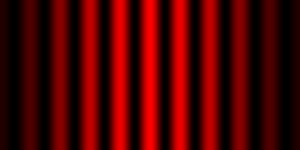
Le miroir de Lloyd est, en optique, un dispositif qui a permis de mettre en évidence l’existence d'interférences entre deux faisceaux de lumière issus d'une même source en utilisant une surface réfléchissante.